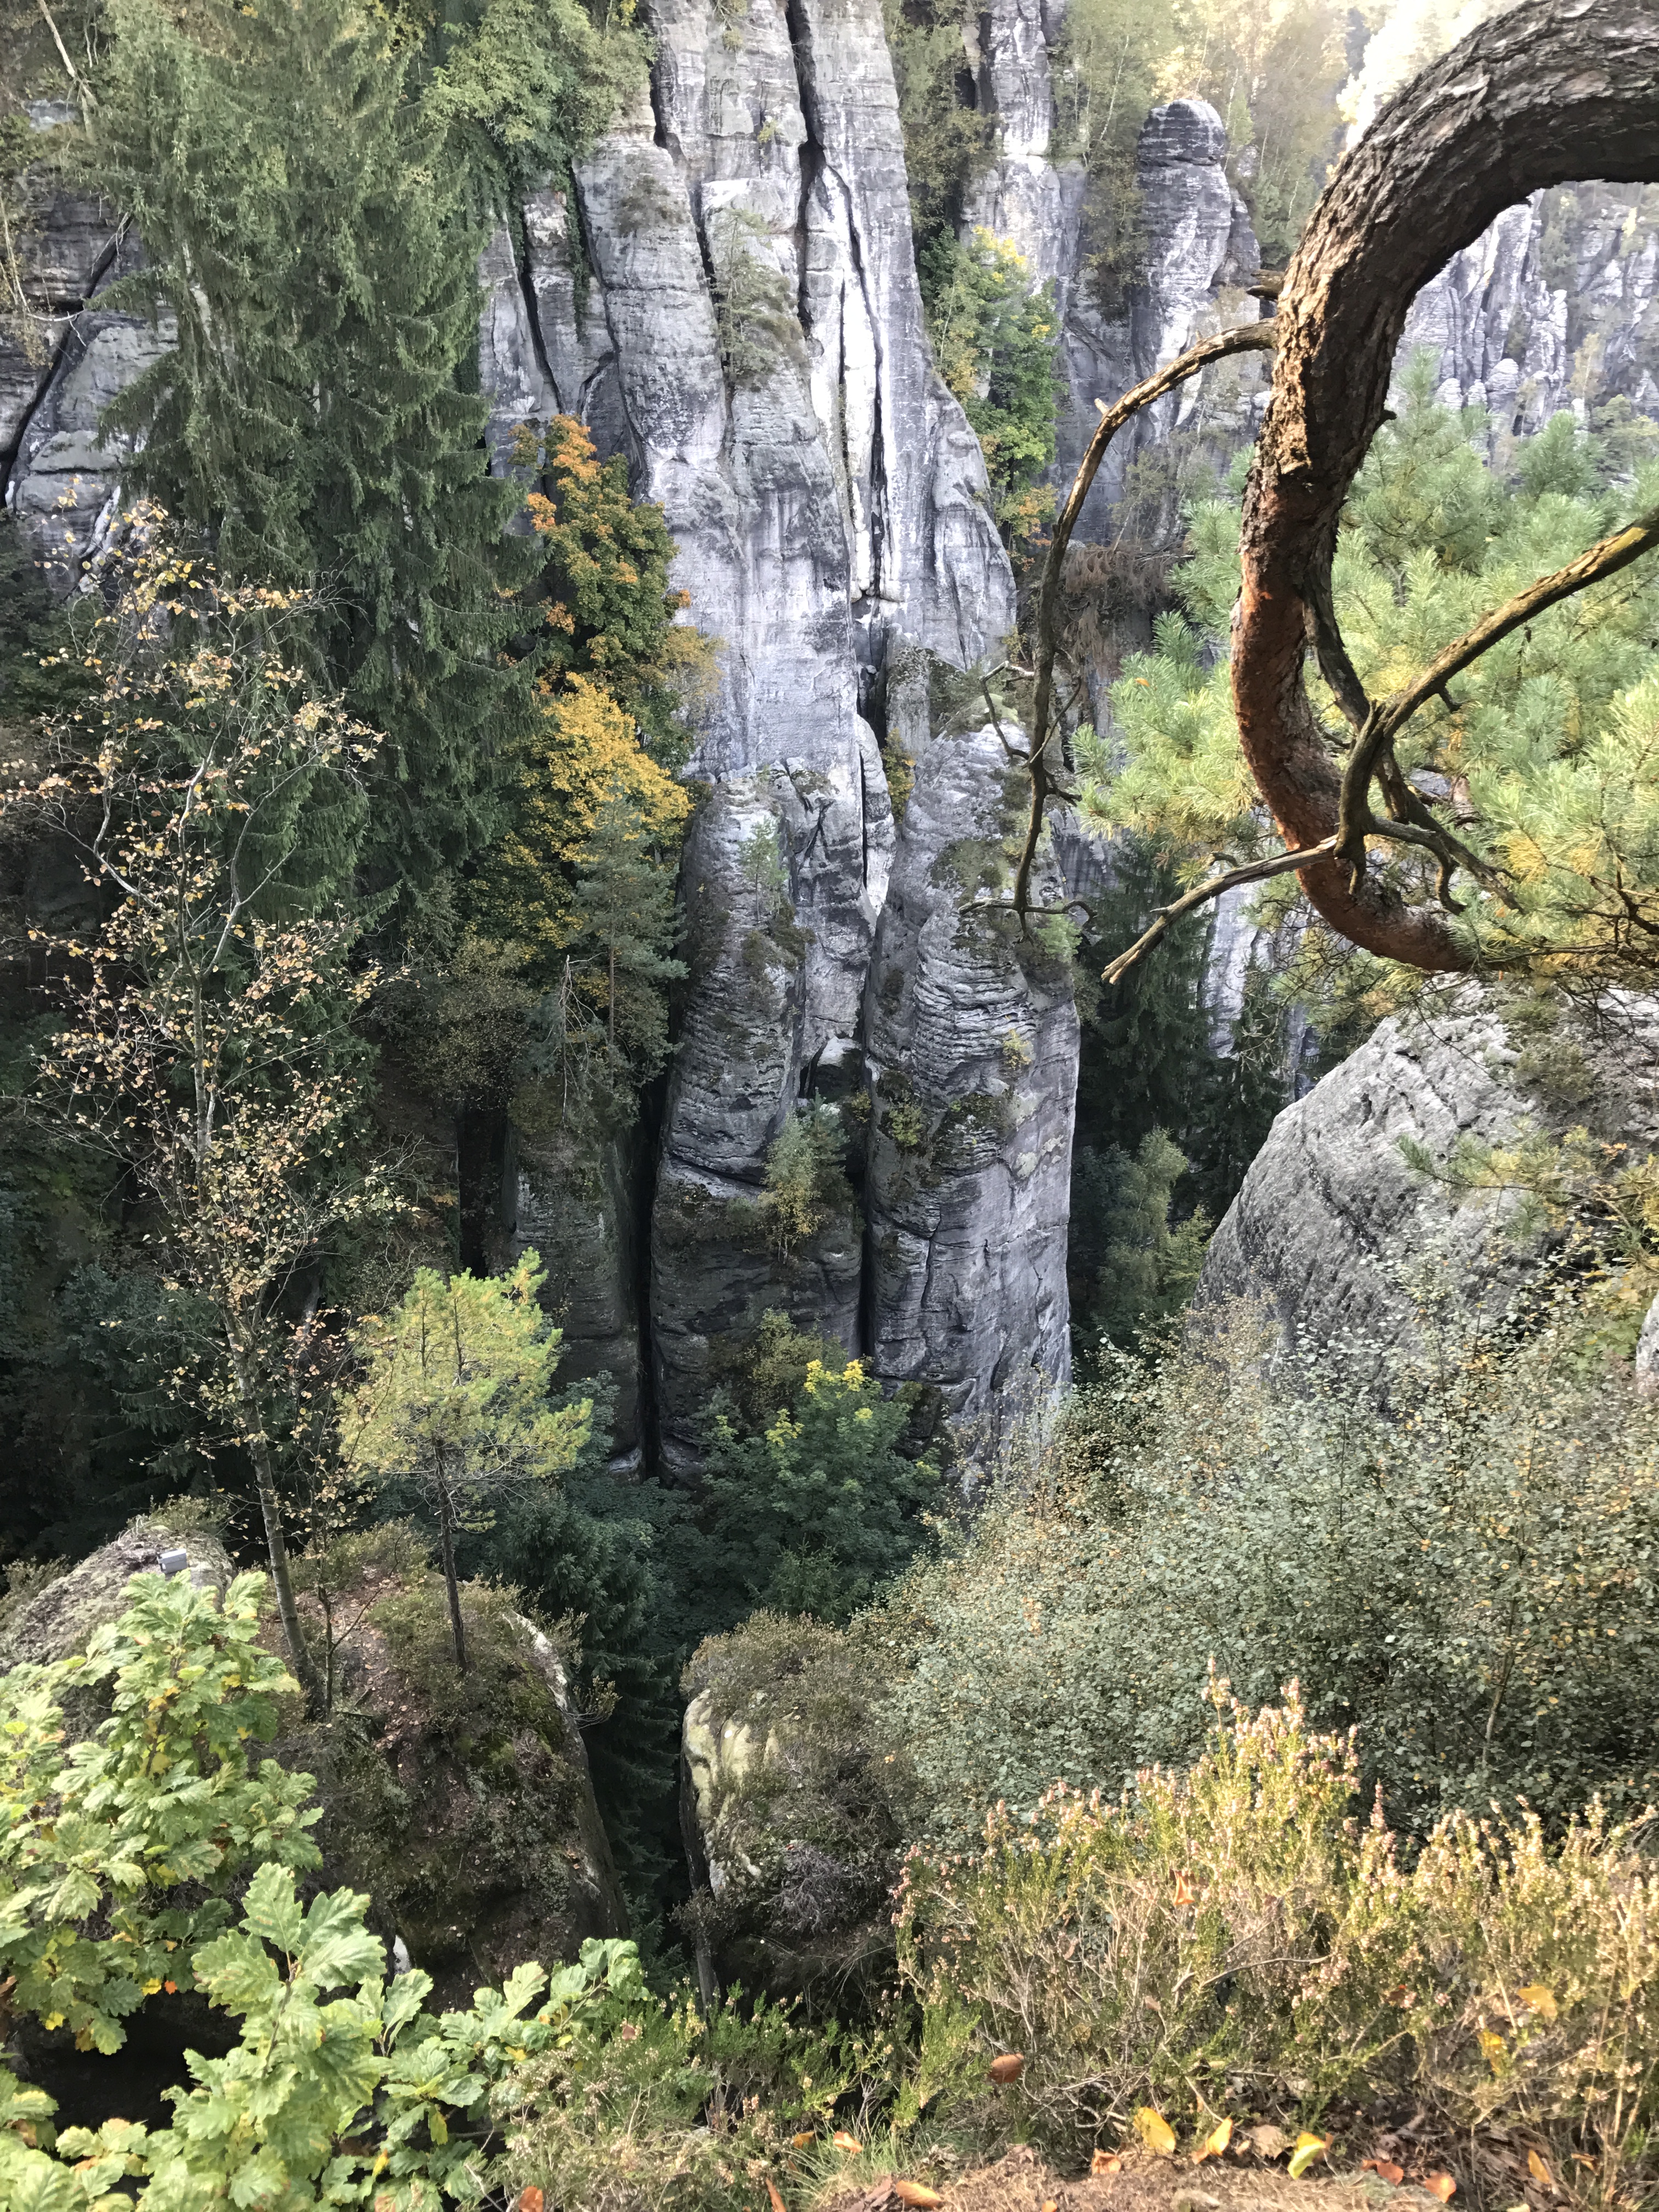
saxon switzerland, rocks, autumn, germany, tree, vegetation, woody plant, nature reserve, rock, wilderness, plant, woodland, forest, biome, old growth forest, national park, outcrop, landscape, geology, grass, formation, branch, escarpment, bedrock